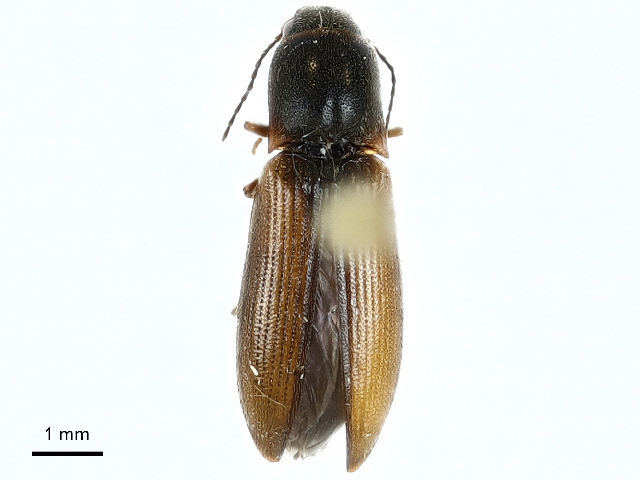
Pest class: clickbeetles_wireworms